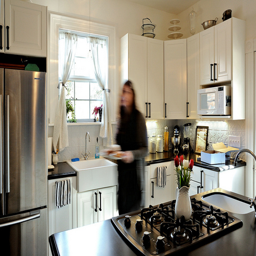
A woman standing in  kitchen with some food.
A woman fixing a plate in a kitchen.
A lady looks blurry while standing in her kitchen.
A woman standing in a kitchen next to a sink and a stove.
A woman is getting some food from the kitchen.